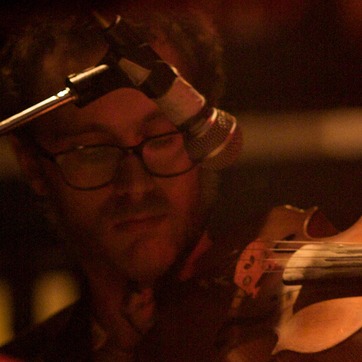
Material: skin